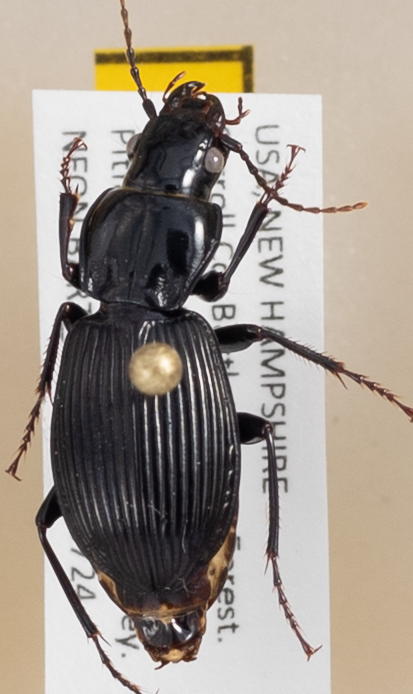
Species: Pterostichus coracinus
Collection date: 2019-07-24
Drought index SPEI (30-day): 0.54
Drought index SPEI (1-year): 1.13
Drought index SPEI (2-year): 0.8